Adriana Birolli

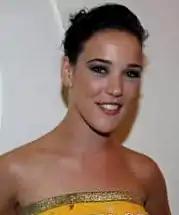

Adriana Birolli Ferreira (born 25 November 1986), known professionally as Adriana Birolli, is a Brazilian actress. She was born in Curitiba, Paraná.